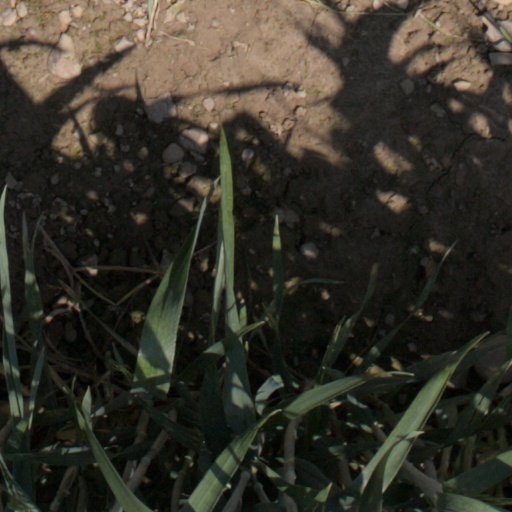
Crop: wheat